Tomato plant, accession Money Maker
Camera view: bottom (45 deg); turntable rotation: 180 degrees
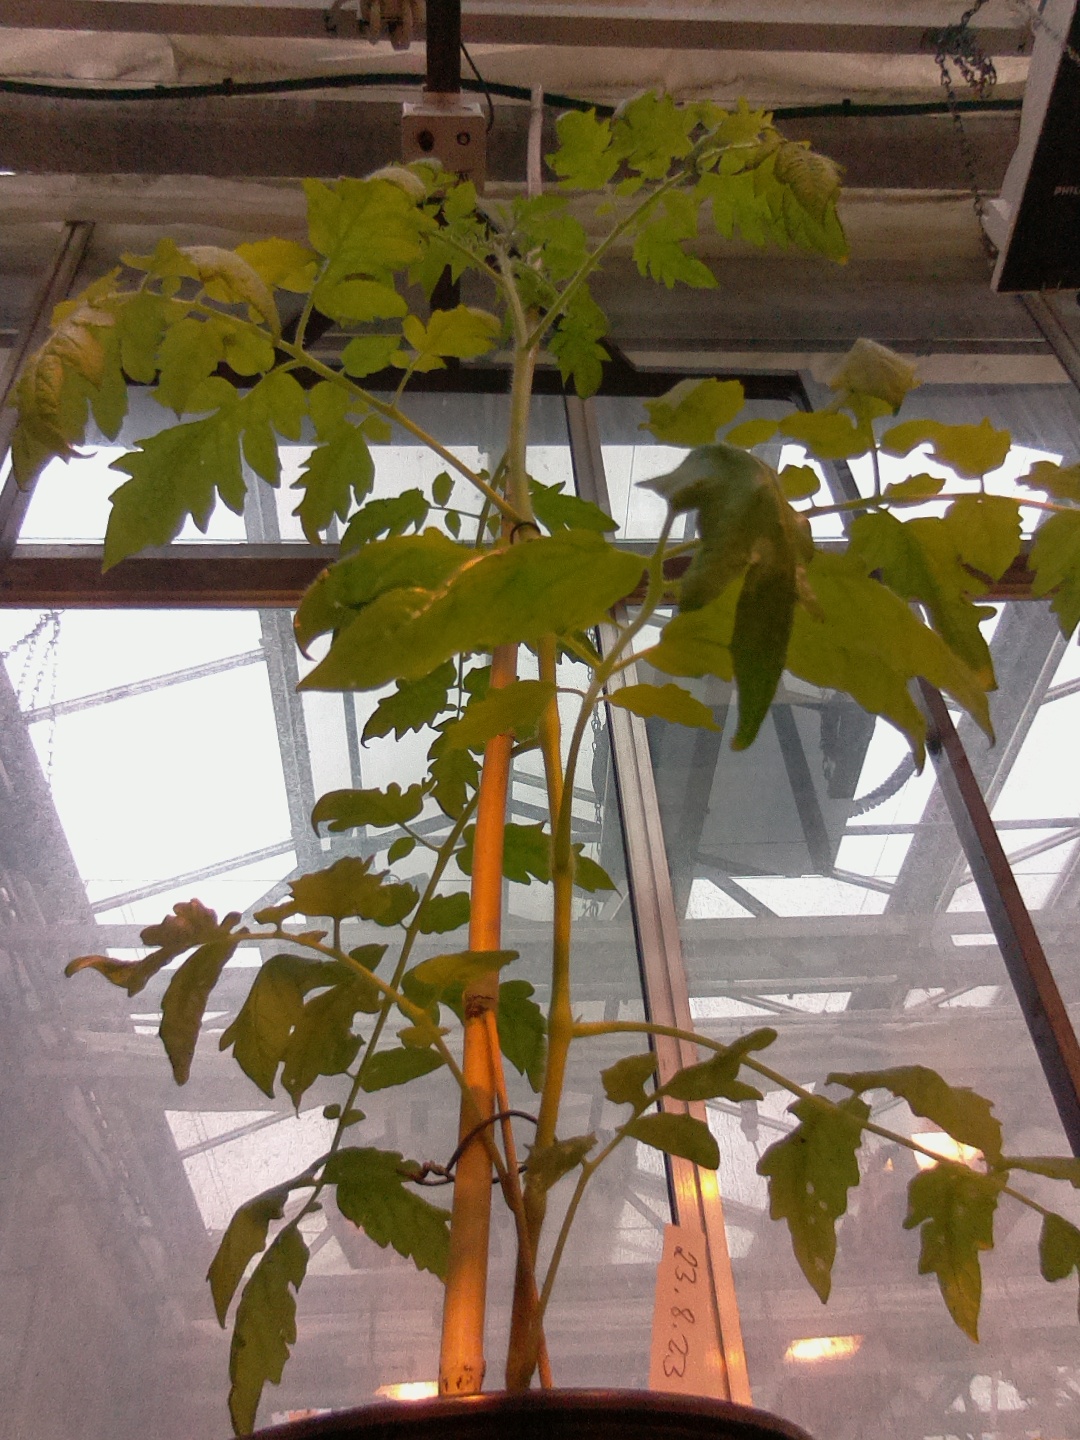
BBCH growth stage 15: 10 of true leaves visible